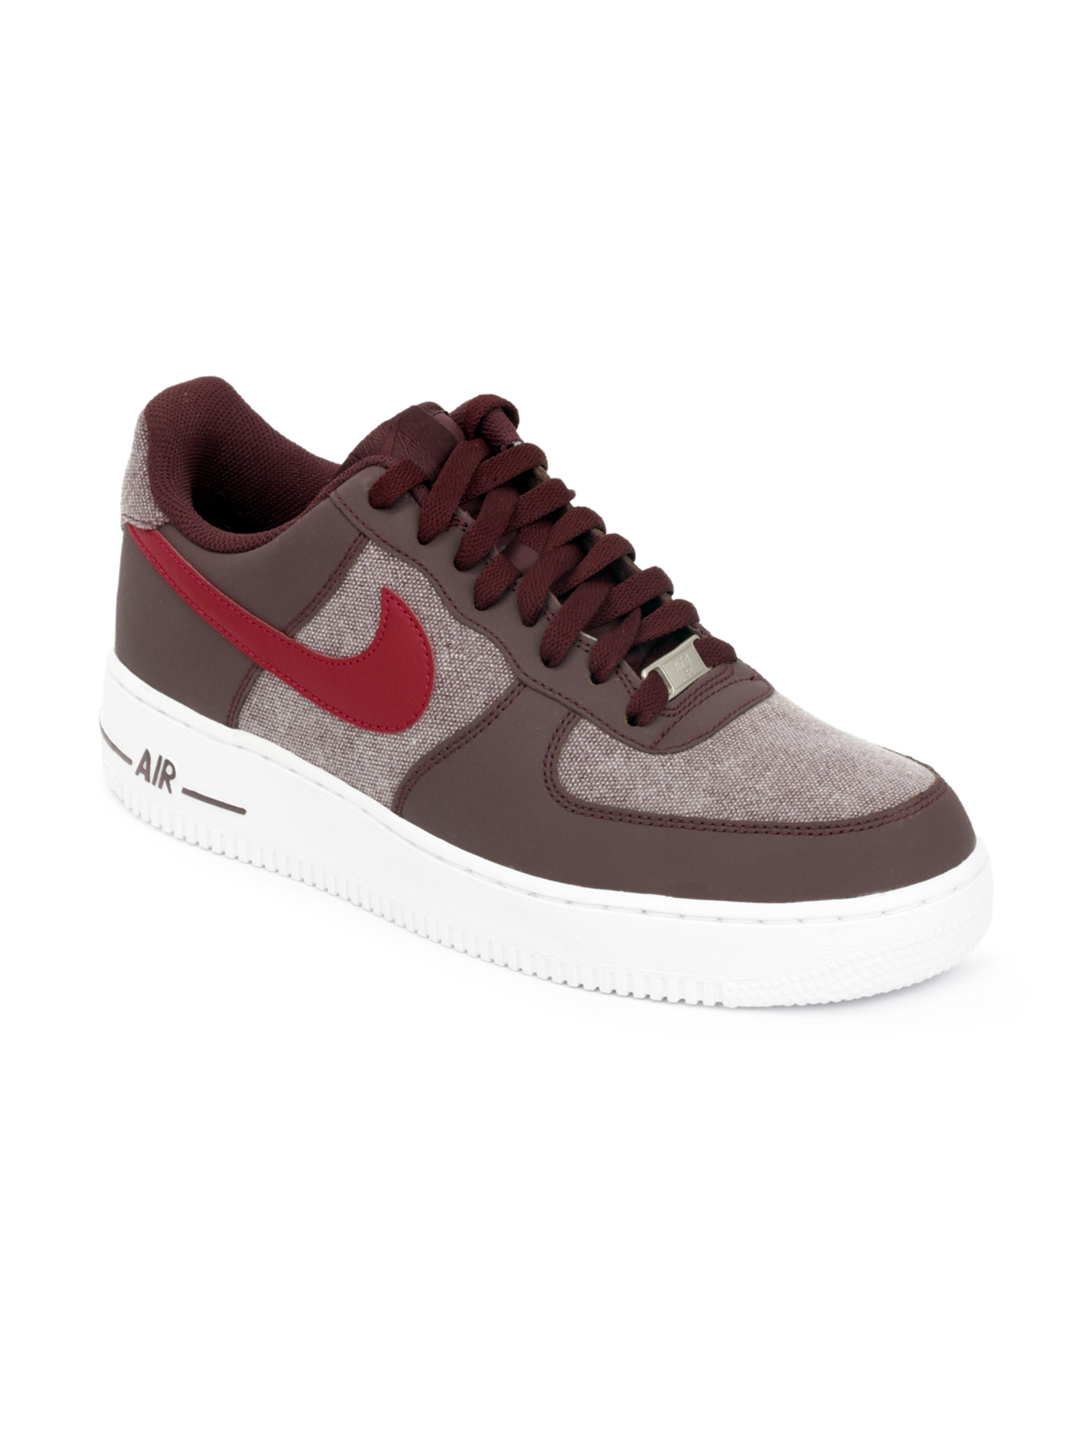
Nike Men Wine Air Force Casual Shoes
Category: Footwear / Shoes / Casual Shoes
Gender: Men
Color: Purple
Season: Summer 2012
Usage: Casual